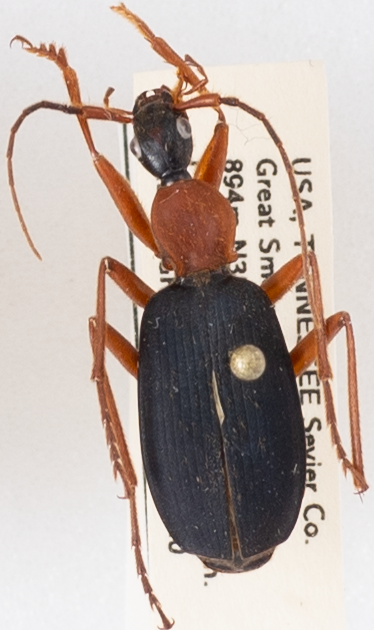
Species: Galerita bicolor
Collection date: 2018-07-10
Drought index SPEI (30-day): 0.334
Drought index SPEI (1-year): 0.184
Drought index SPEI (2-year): -0.32